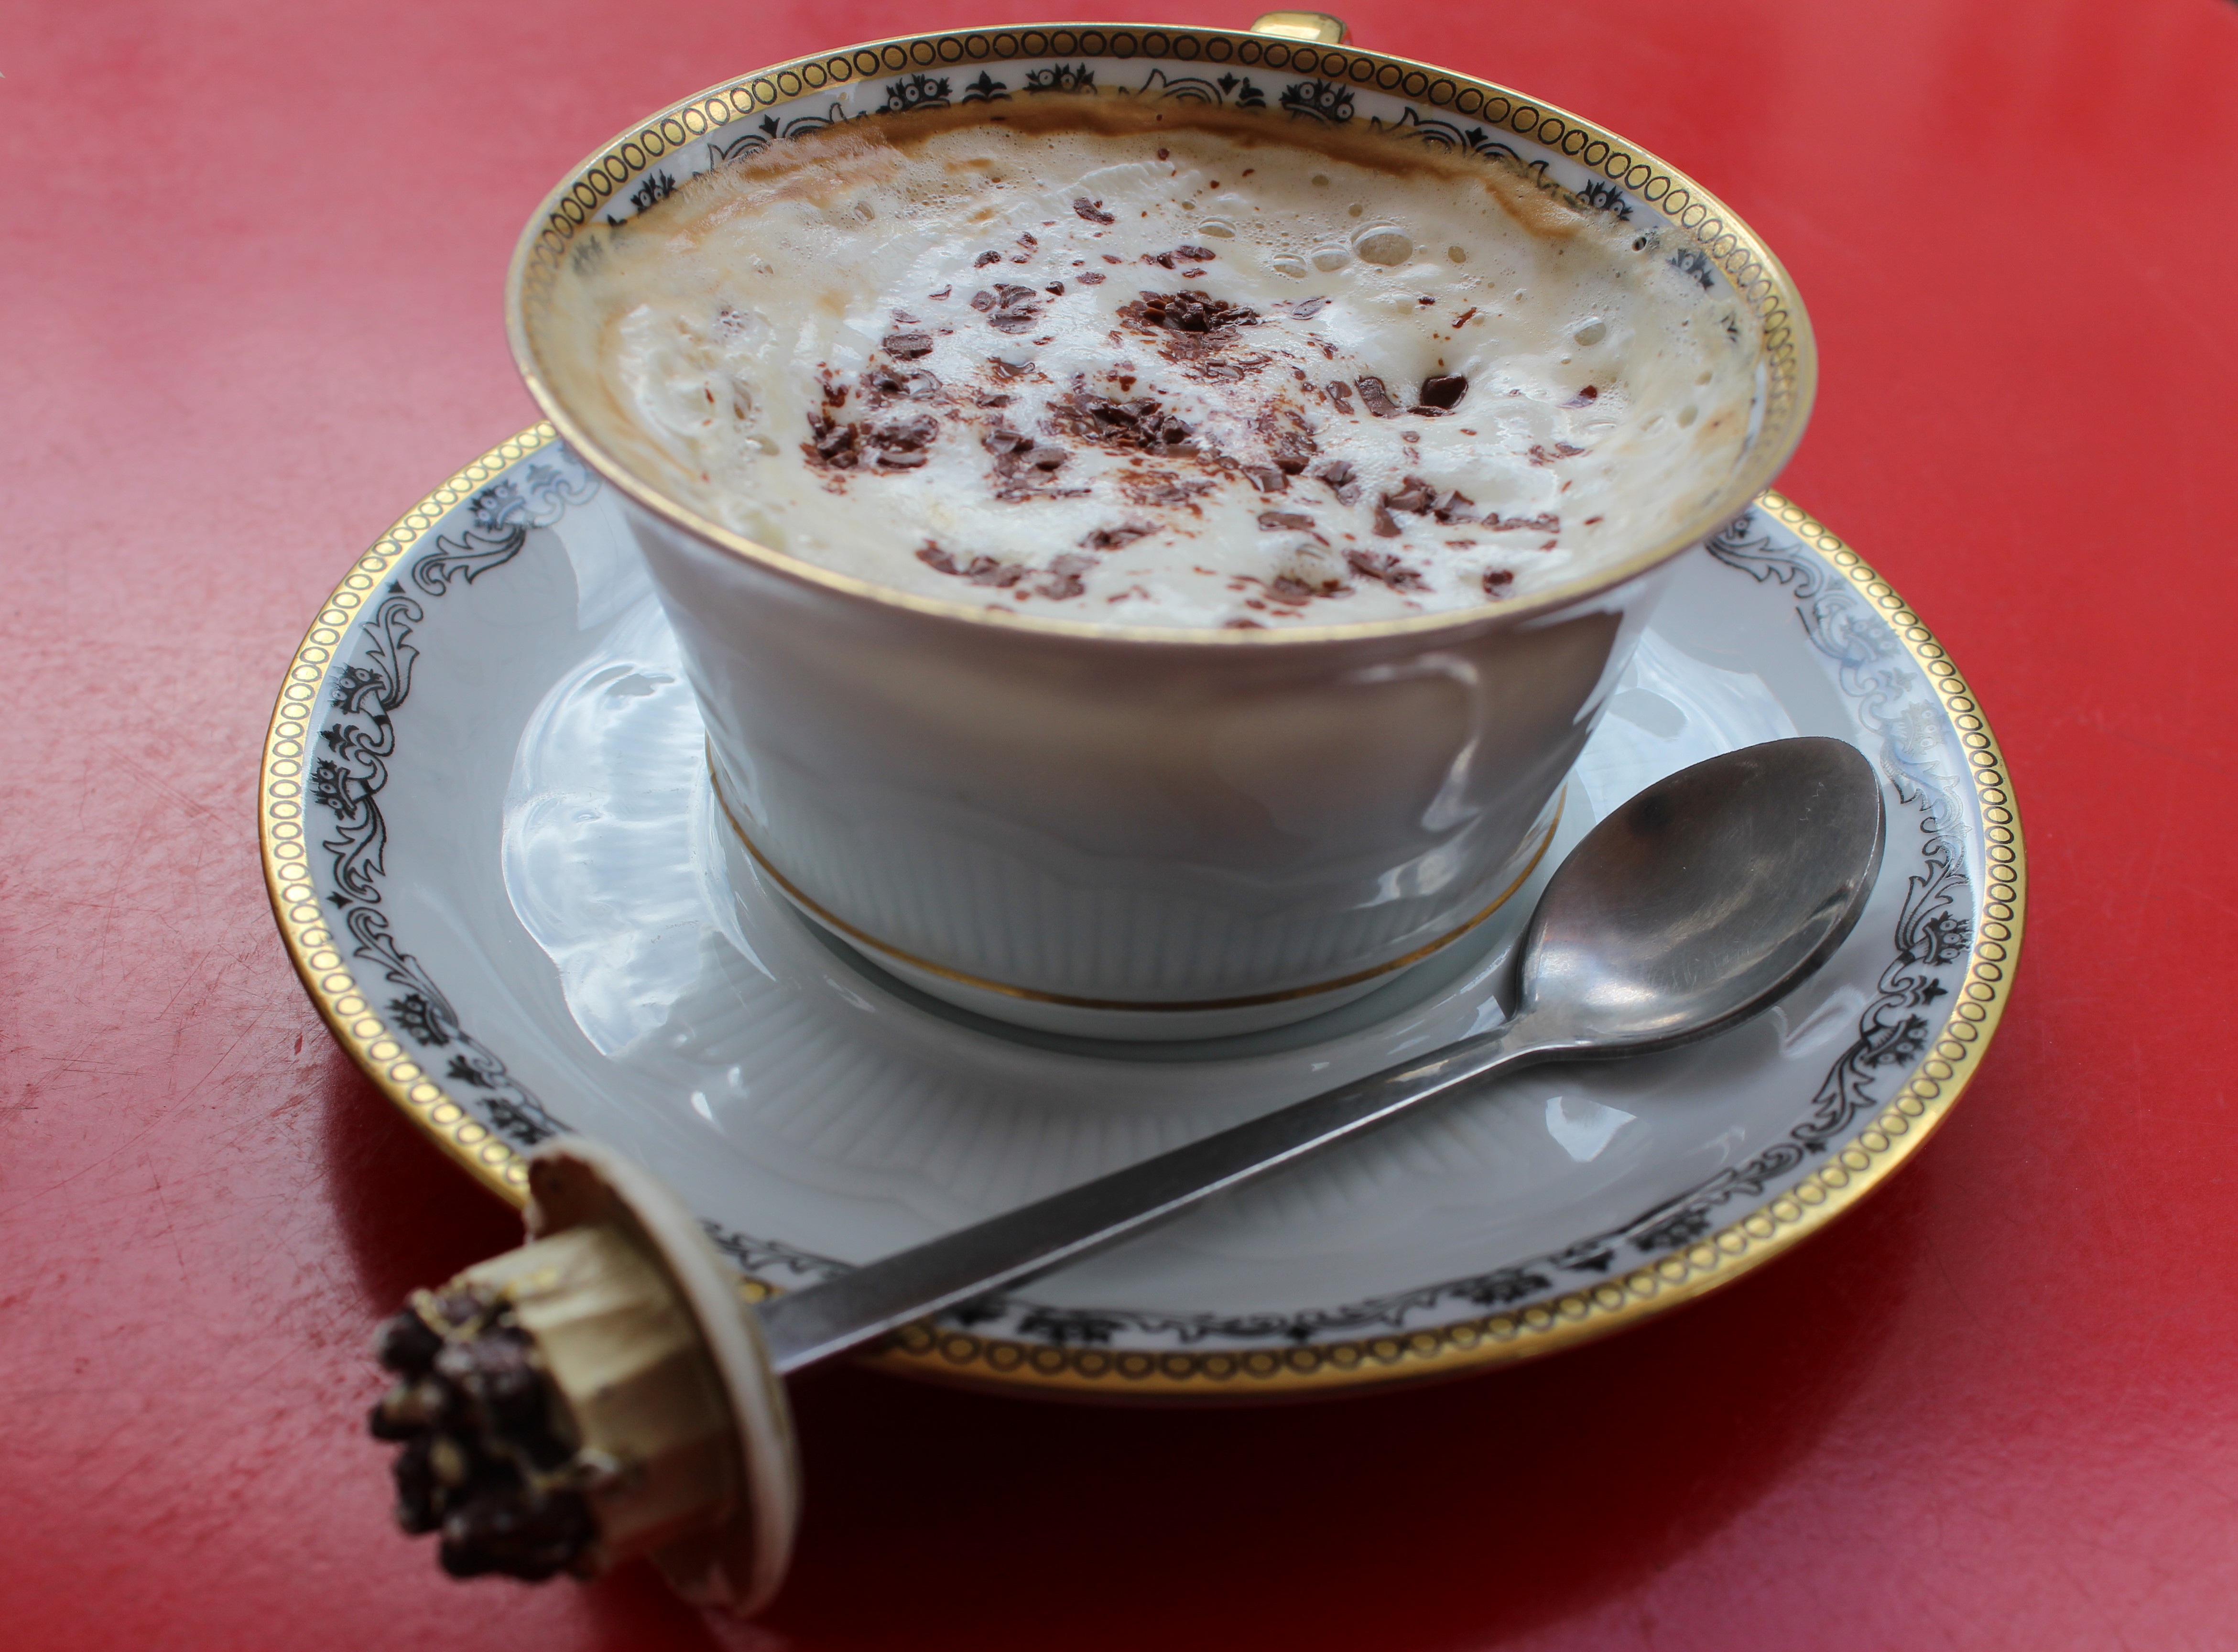
cafe, coffee, foam, aroma, cup, latte, hot chocolate, cappuccino, dish, food, drink, dessert, coffee cup, delicious, caffeine, flavor, milchschaum, coffee spoon, caf au lait, turkish coffee, caff macchiato, salep, mocaccino